Christophe Lavainne

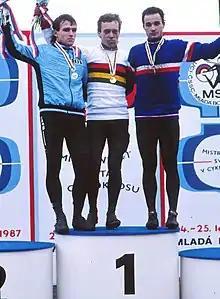
Lavainne (right) at the 1987 UCI Cyclo-cross World Championships

Christophe Lavainne (born 22 December 1963 in Châteaudun, Eure-et-Loir) is a French former professional bicycle racer. Lavaine was a two time French national cyclo-cross champion, and won a stage in the 1987 Tour de France.